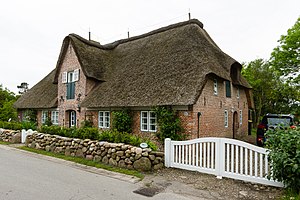
Goting
Frisergård på Guatingwai
Goting eller Guating er en landsby på øen Før i Nordfrisland i det nordlige Tyskland. Byen er beliggende på gesten i øens sydlige del vest for Niblum. Administrativt hører byen til Niblum kommune.